Val D. Rust

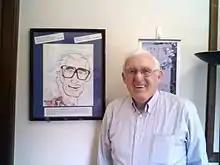

Val Dean Rust (born November 28, 1934) is a professor at the UCLA Graduate School of Education and Information Studies at the University of California, Los Angeles.